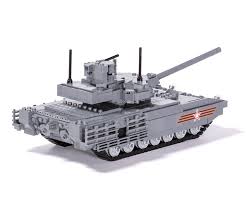
Label: T-14